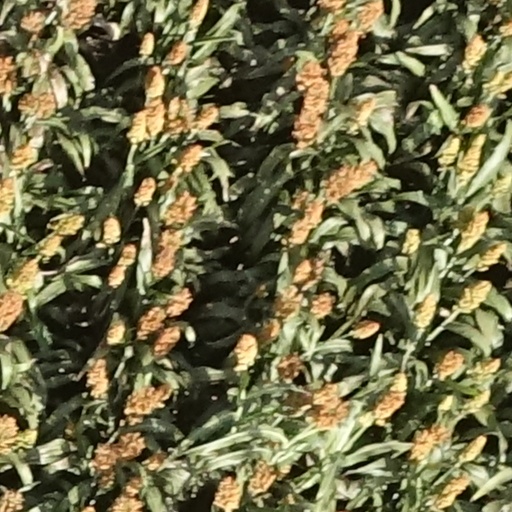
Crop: sorghum